Paragliding

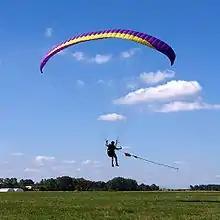
Paraglider towed launch, Mirosławice, Poland

Paraglider ground handling, also known as kiting, is the practice of handling the paraglider on land. The primary purpose of ground handling is to practice the skills necessary for launching and landing. However, ground handling could be considered a fun and challenging sport in and of itself.